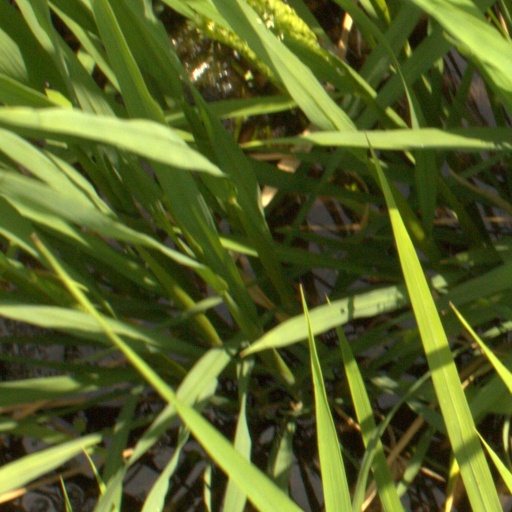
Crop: rice